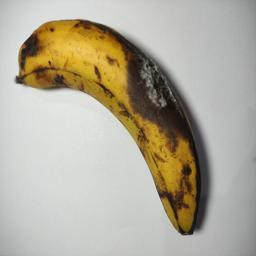
Ripeness: Overripe